List of people from Nebraska

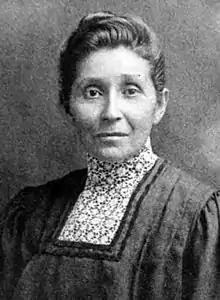
Susan La Flesche Picotte

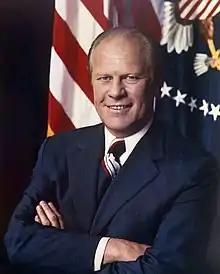
Gerald Ford

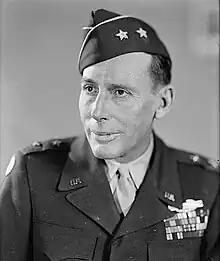
Butler B. Miltonberger

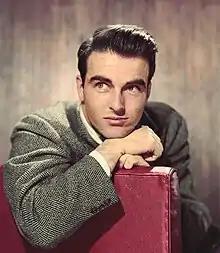
Montgomery Clift

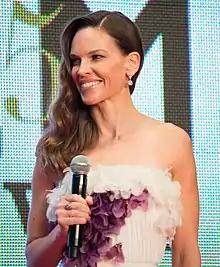
Hilary Swank

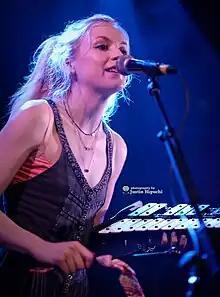
Emily Kinney

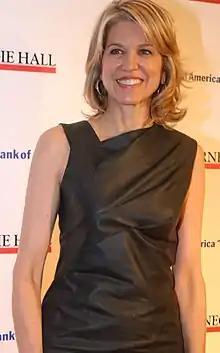
Paula Zahn

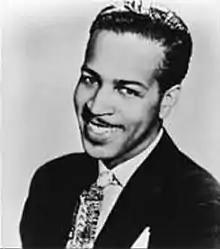
Wynonie Harris

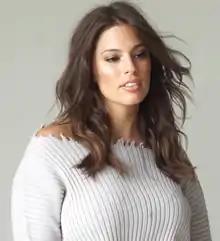
Ashley Graham

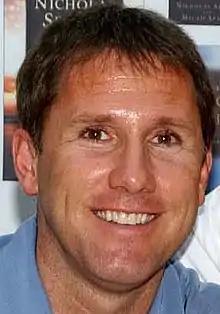
Nicholas Sparks

Ana Marie Cox (born 1972), founder and editor of the political blog Wonkette